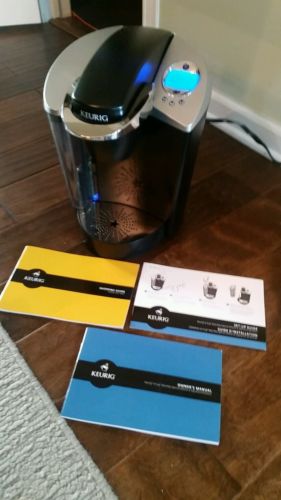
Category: coffee maker